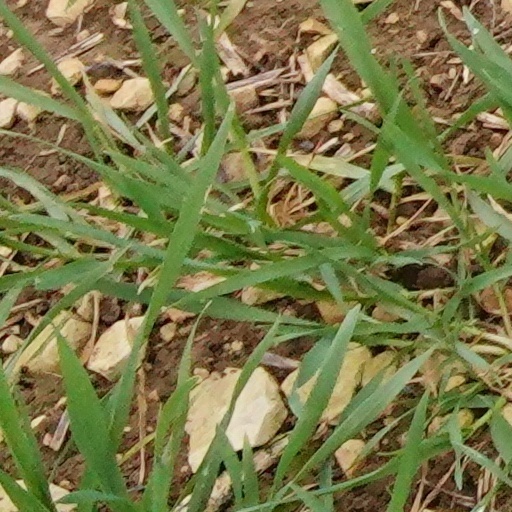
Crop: wheat